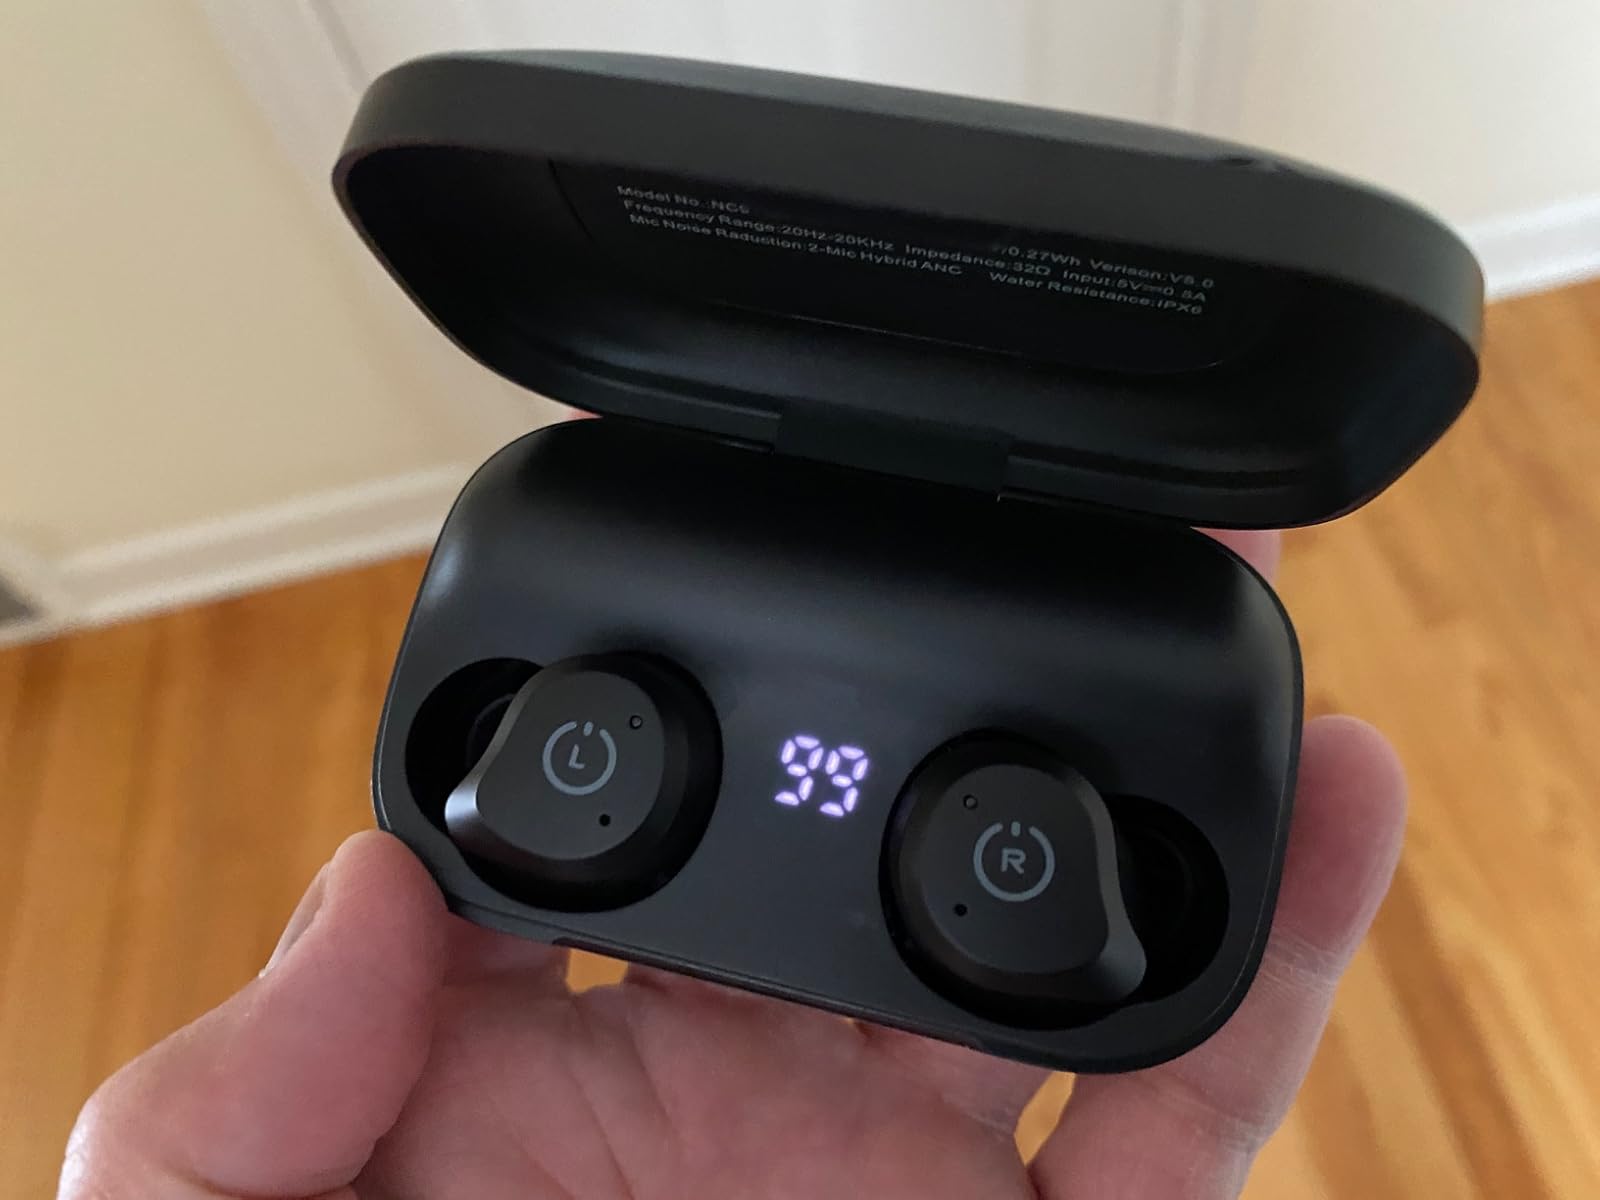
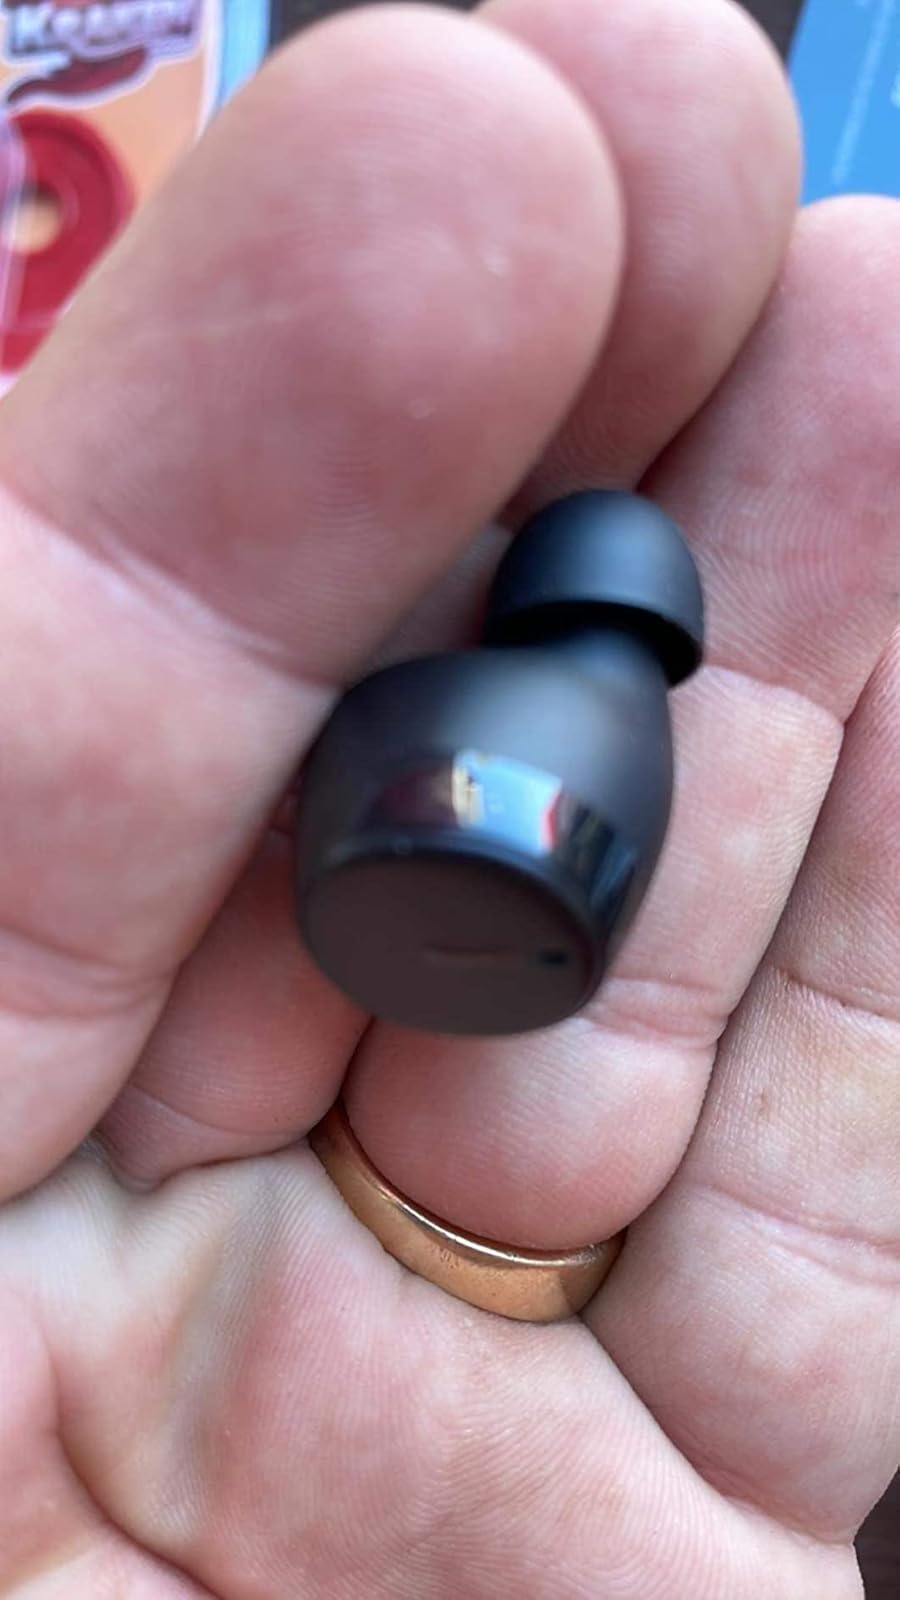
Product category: earbuds
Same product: no